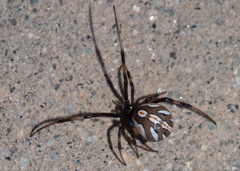
Species: Lactrodectus_hesperus